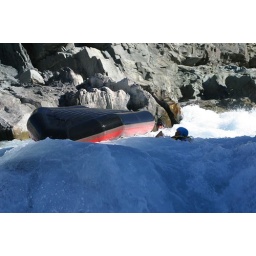
The blue helmut in the water is me.